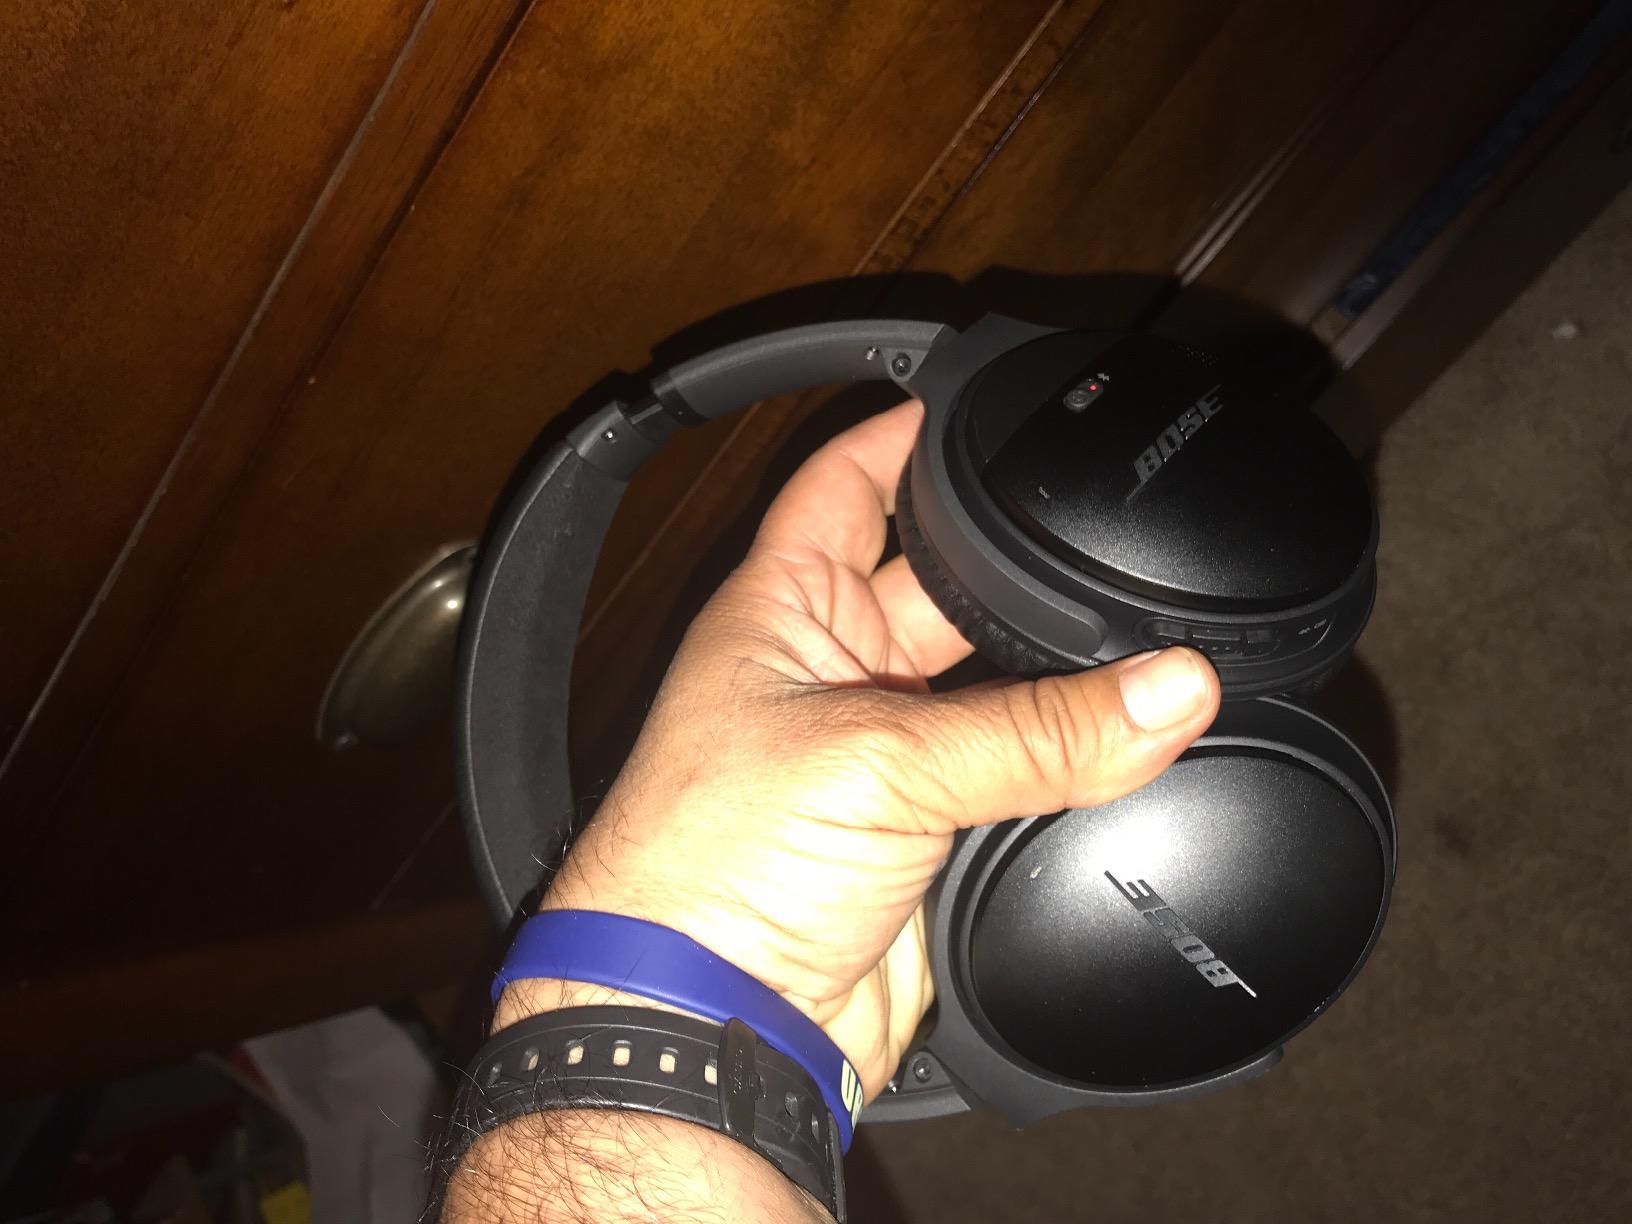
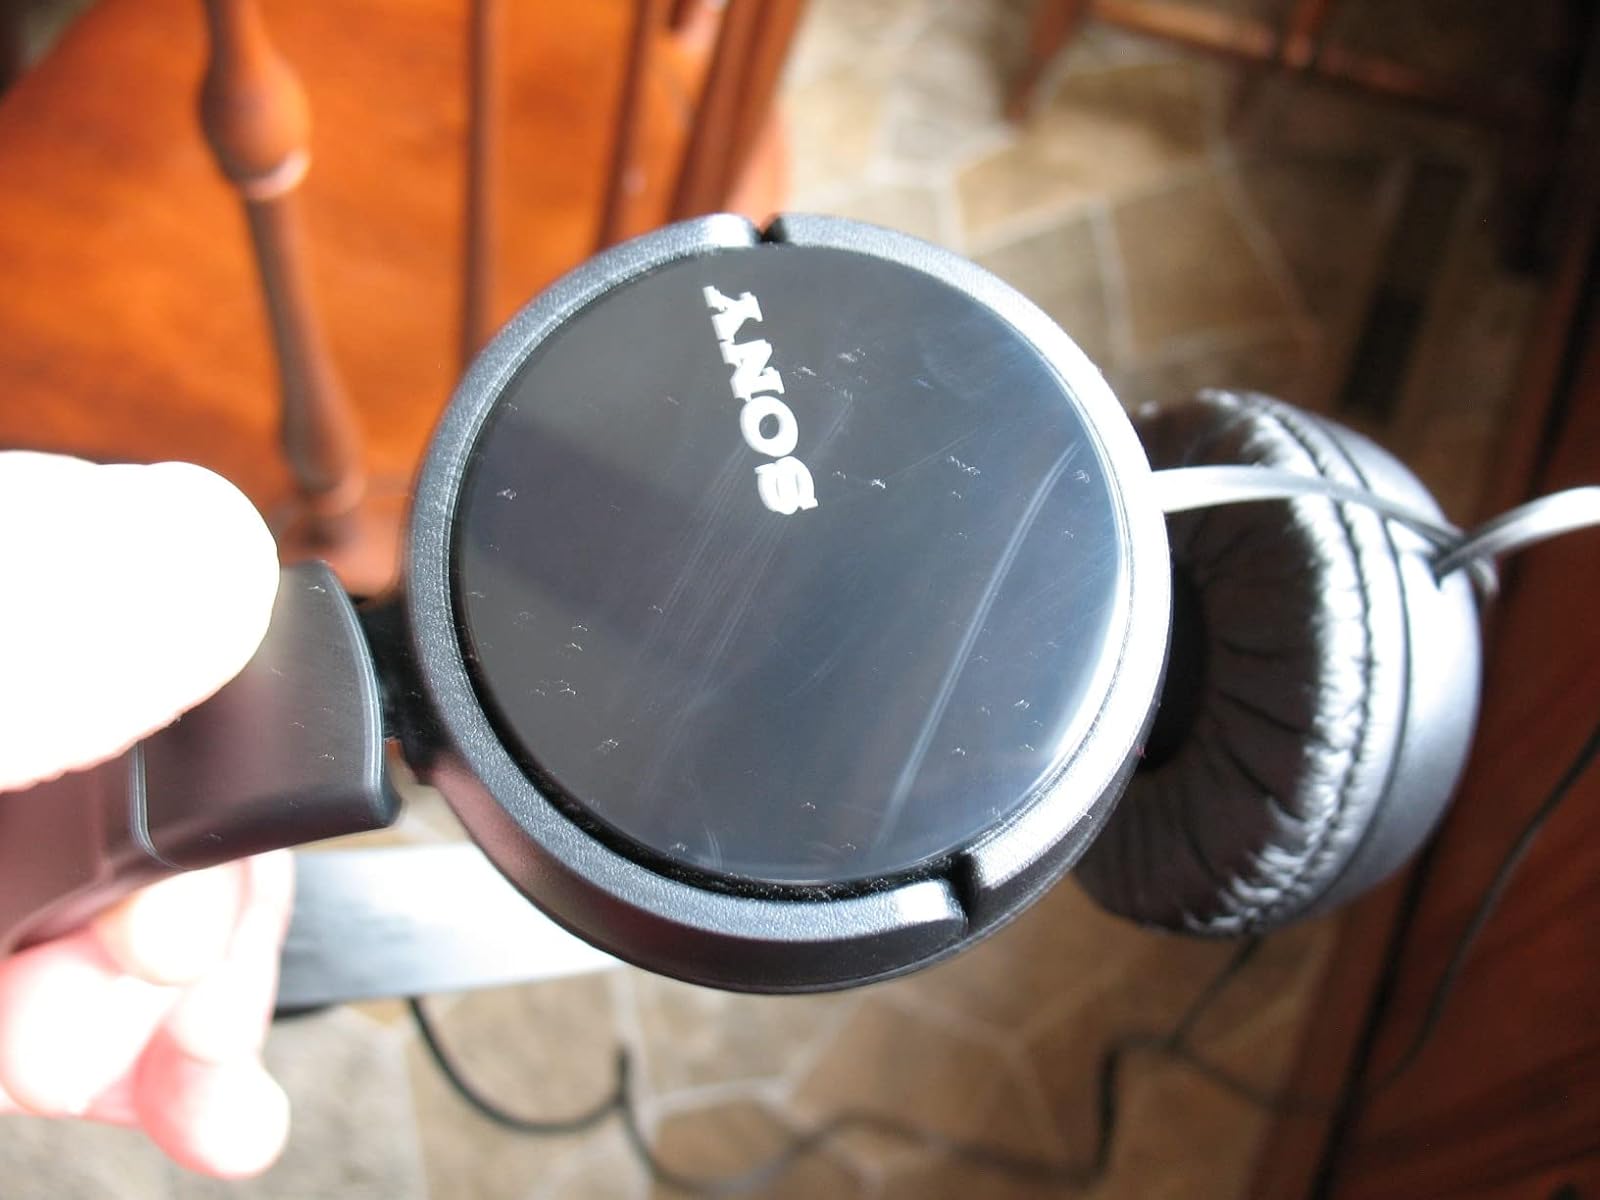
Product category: headphones
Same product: no